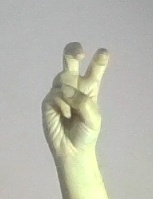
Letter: toot